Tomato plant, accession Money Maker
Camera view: vertical (180 deg); turntable rotation: 240 degrees
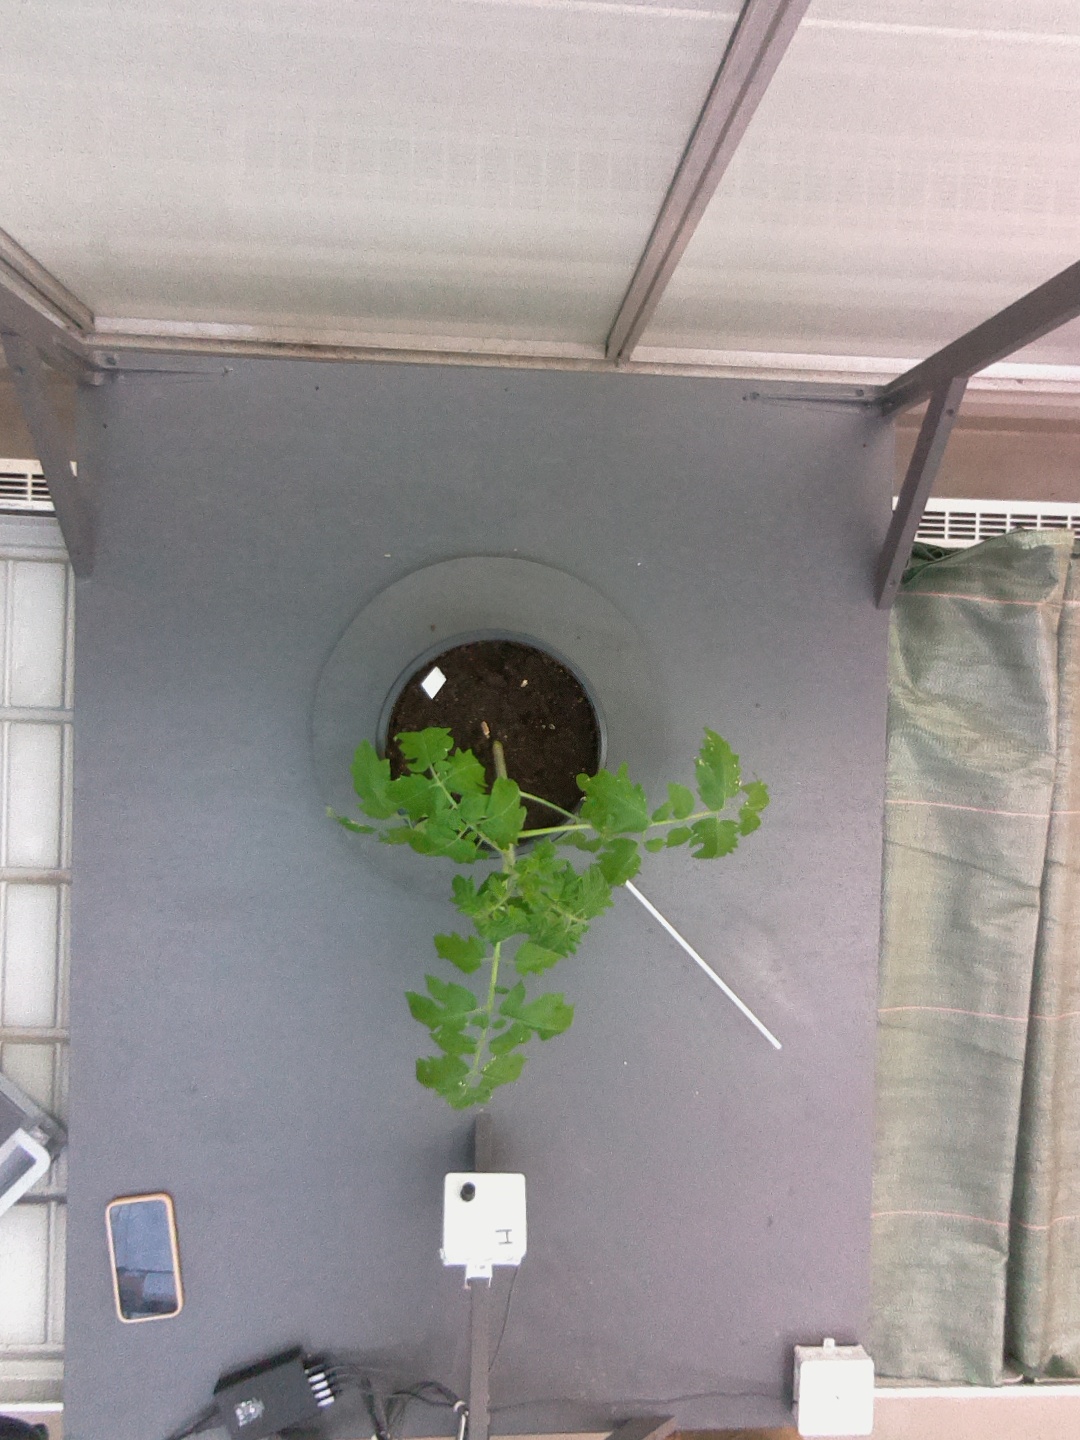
BBCH growth stage 13: 6 of true leaves visible